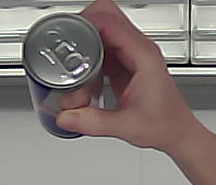
Product: redbull_energydrink